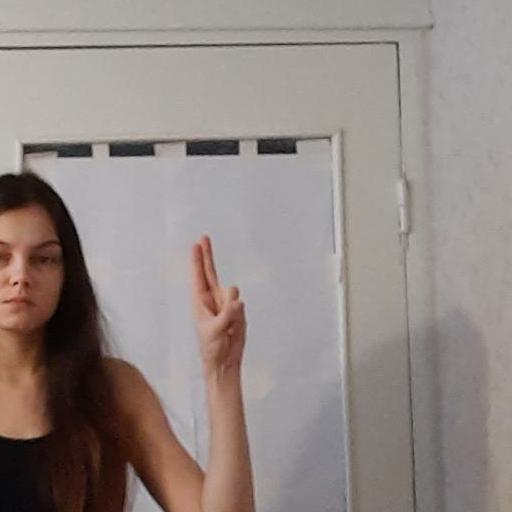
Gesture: two_up